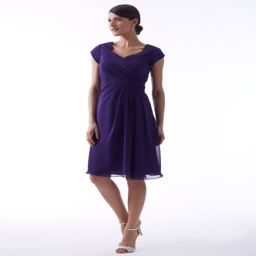
short chiffon dress with sweetheart neckline and gathered waist .